School of Silence

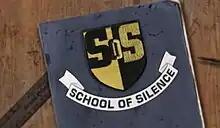

School of Silence was a British children's TV series which airs on CBBC. The show ran from 2009 until 2013. In the show, a group of noisy children in a particular area of Britain are sent to the titular "School of Silence", where they must learn to be silent. The first season was presented by Barney Harwood, and the second season by Simon Greenall, as a narrator.